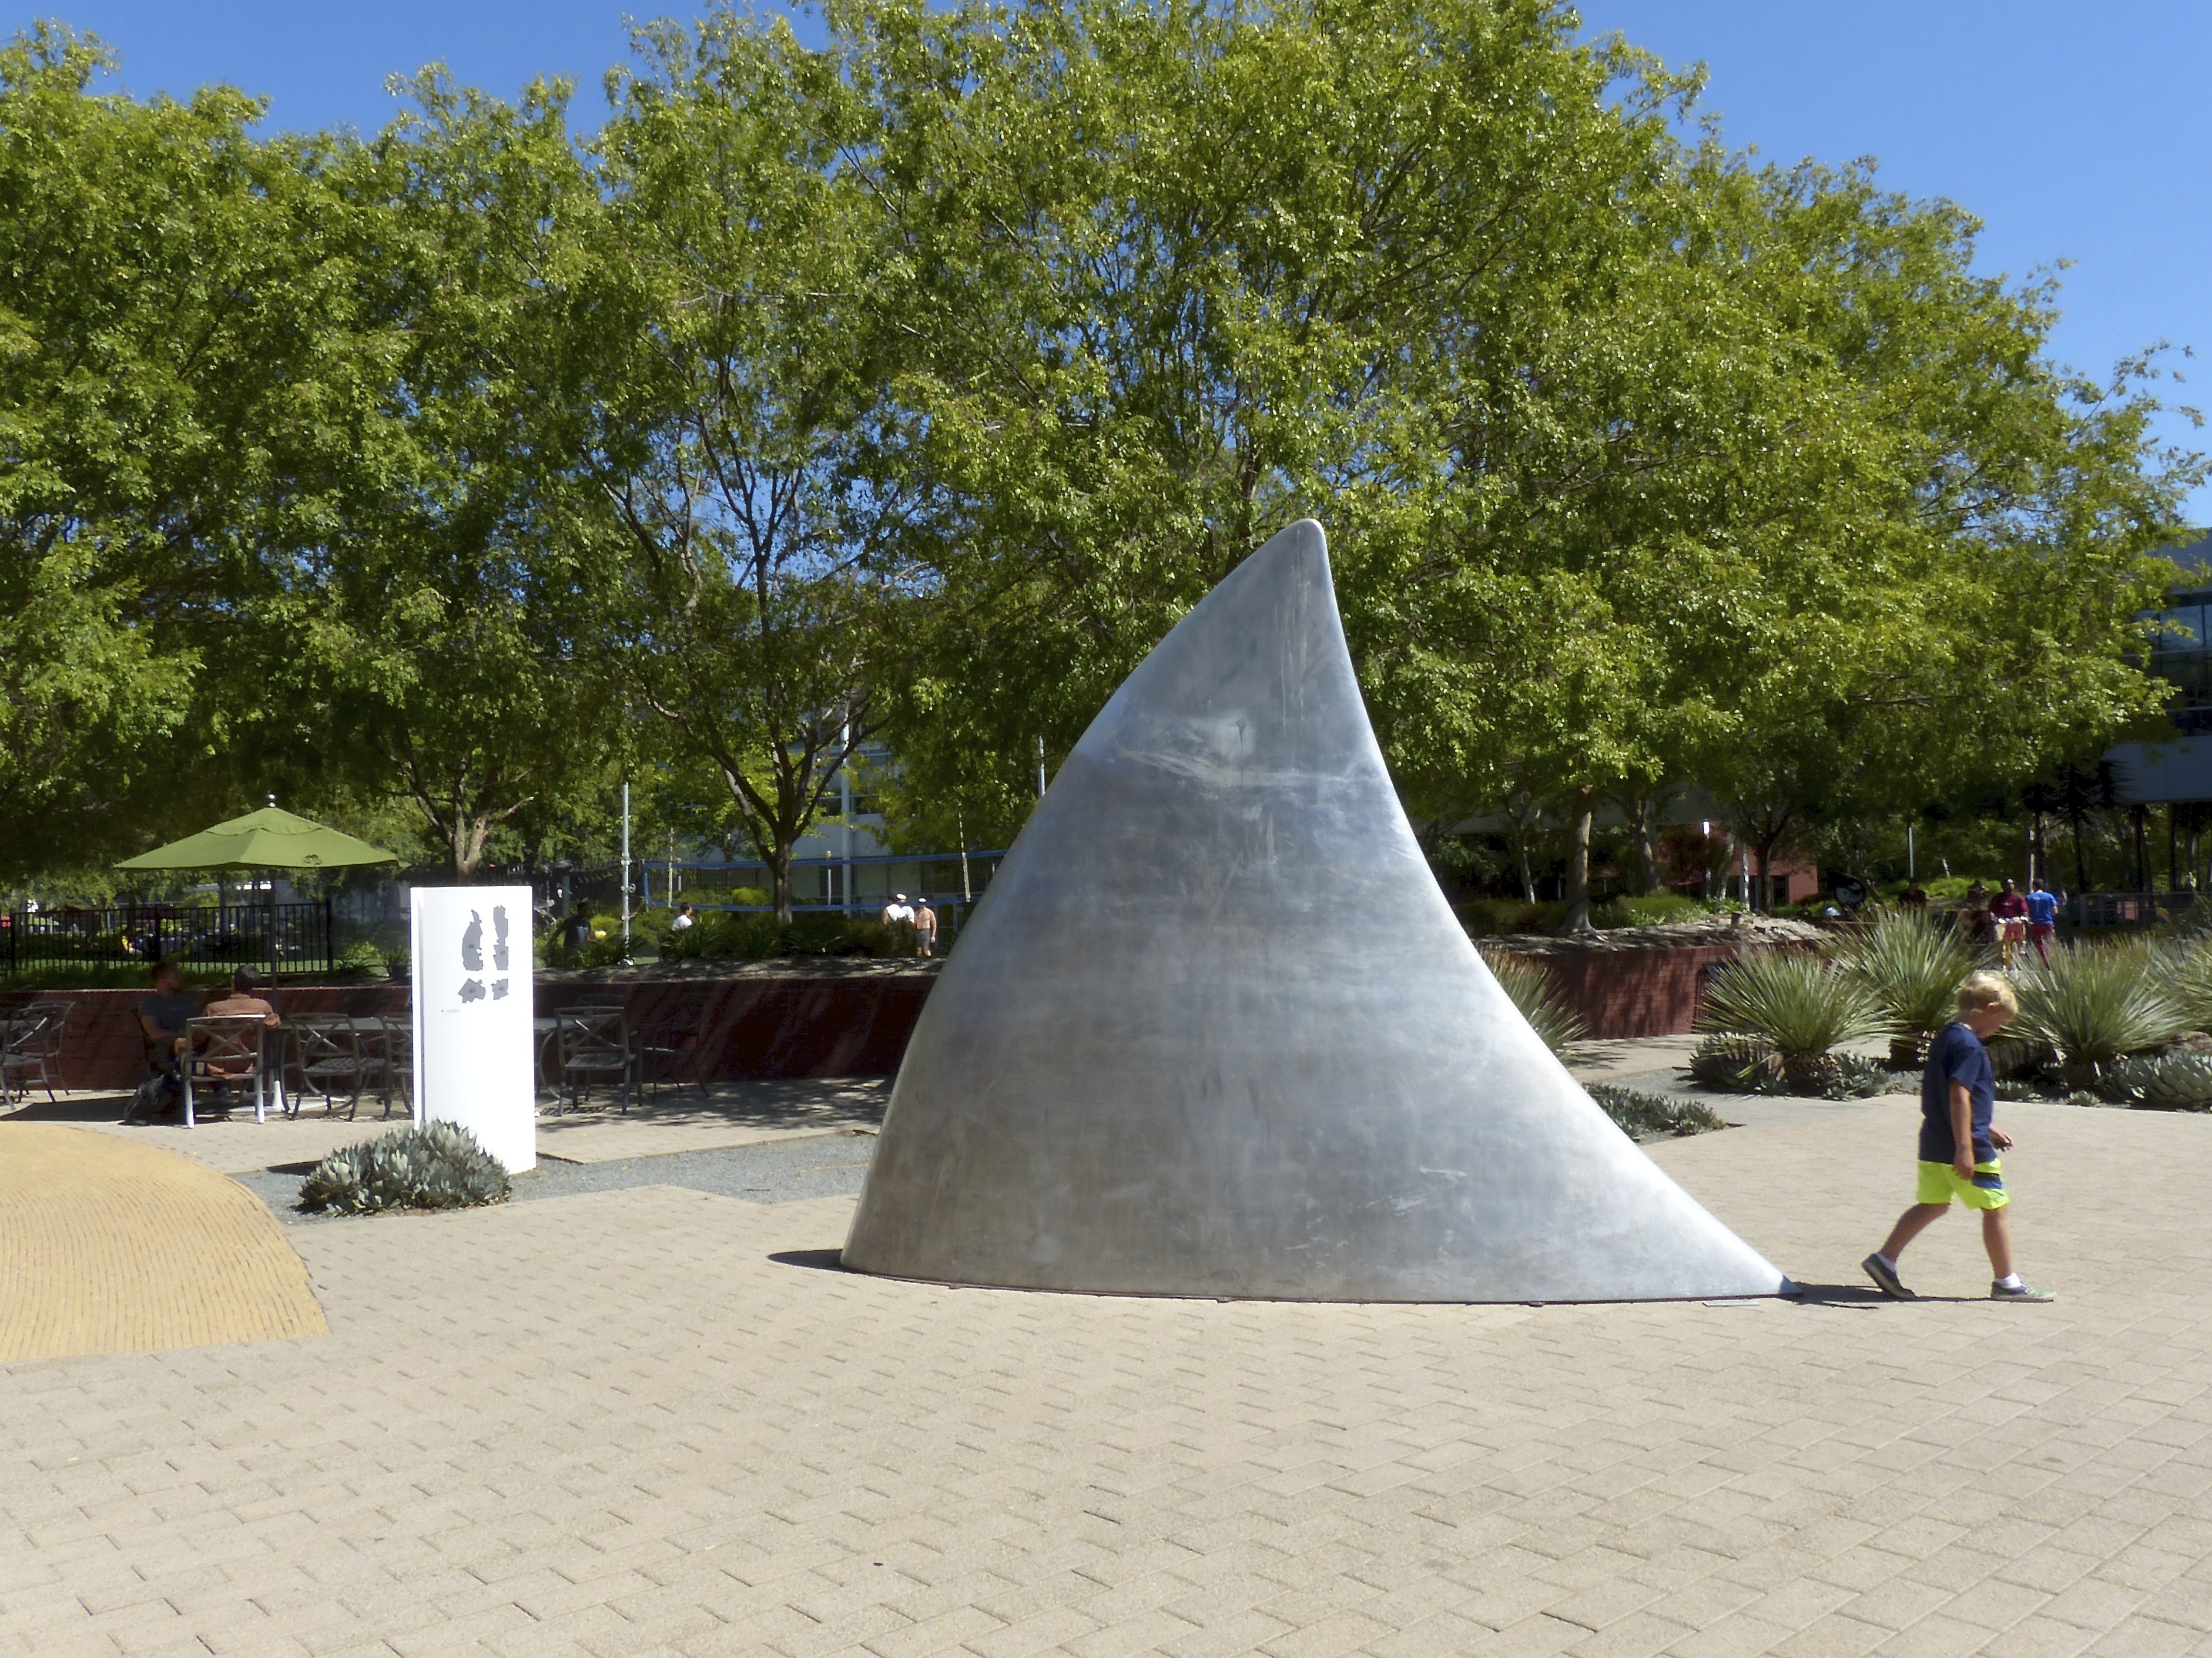
valley, monument, travel, park, usa, california, sculpture, memorial, playground, google, paloalto, silicon, outdoor recreation